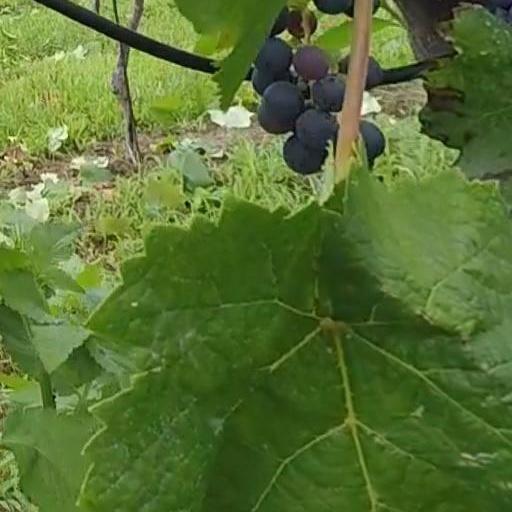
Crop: grape